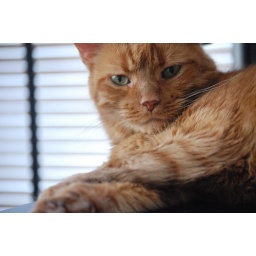
Butterscotch took over my computer desk today, and demanded attention. That's my girl!